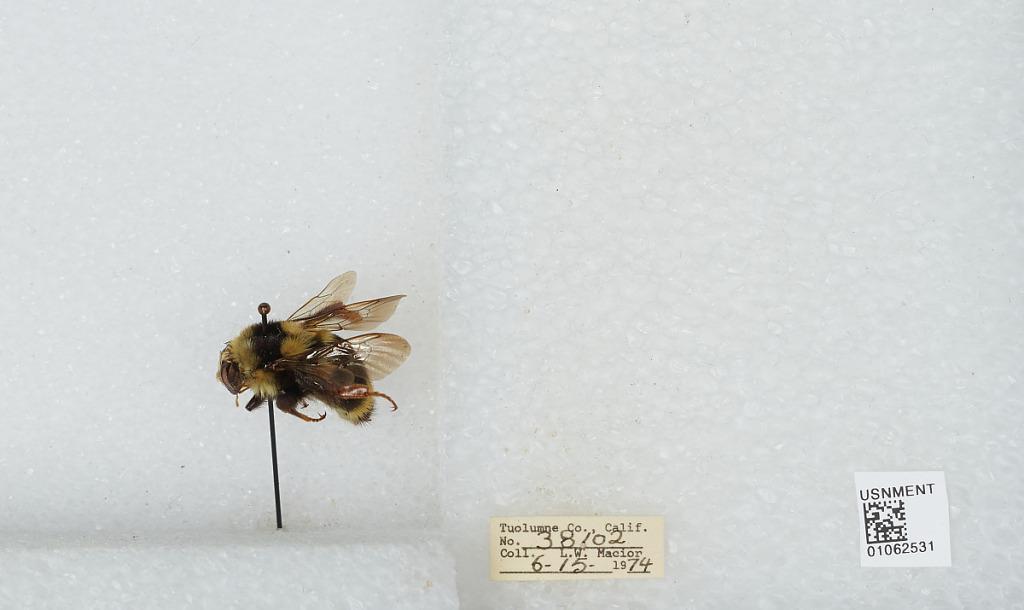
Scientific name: Bombus bifarius nearcticus
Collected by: L. Macior
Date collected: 1974-6-15
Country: United States
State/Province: California
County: Tuolumne
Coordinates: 38.02, -119.94